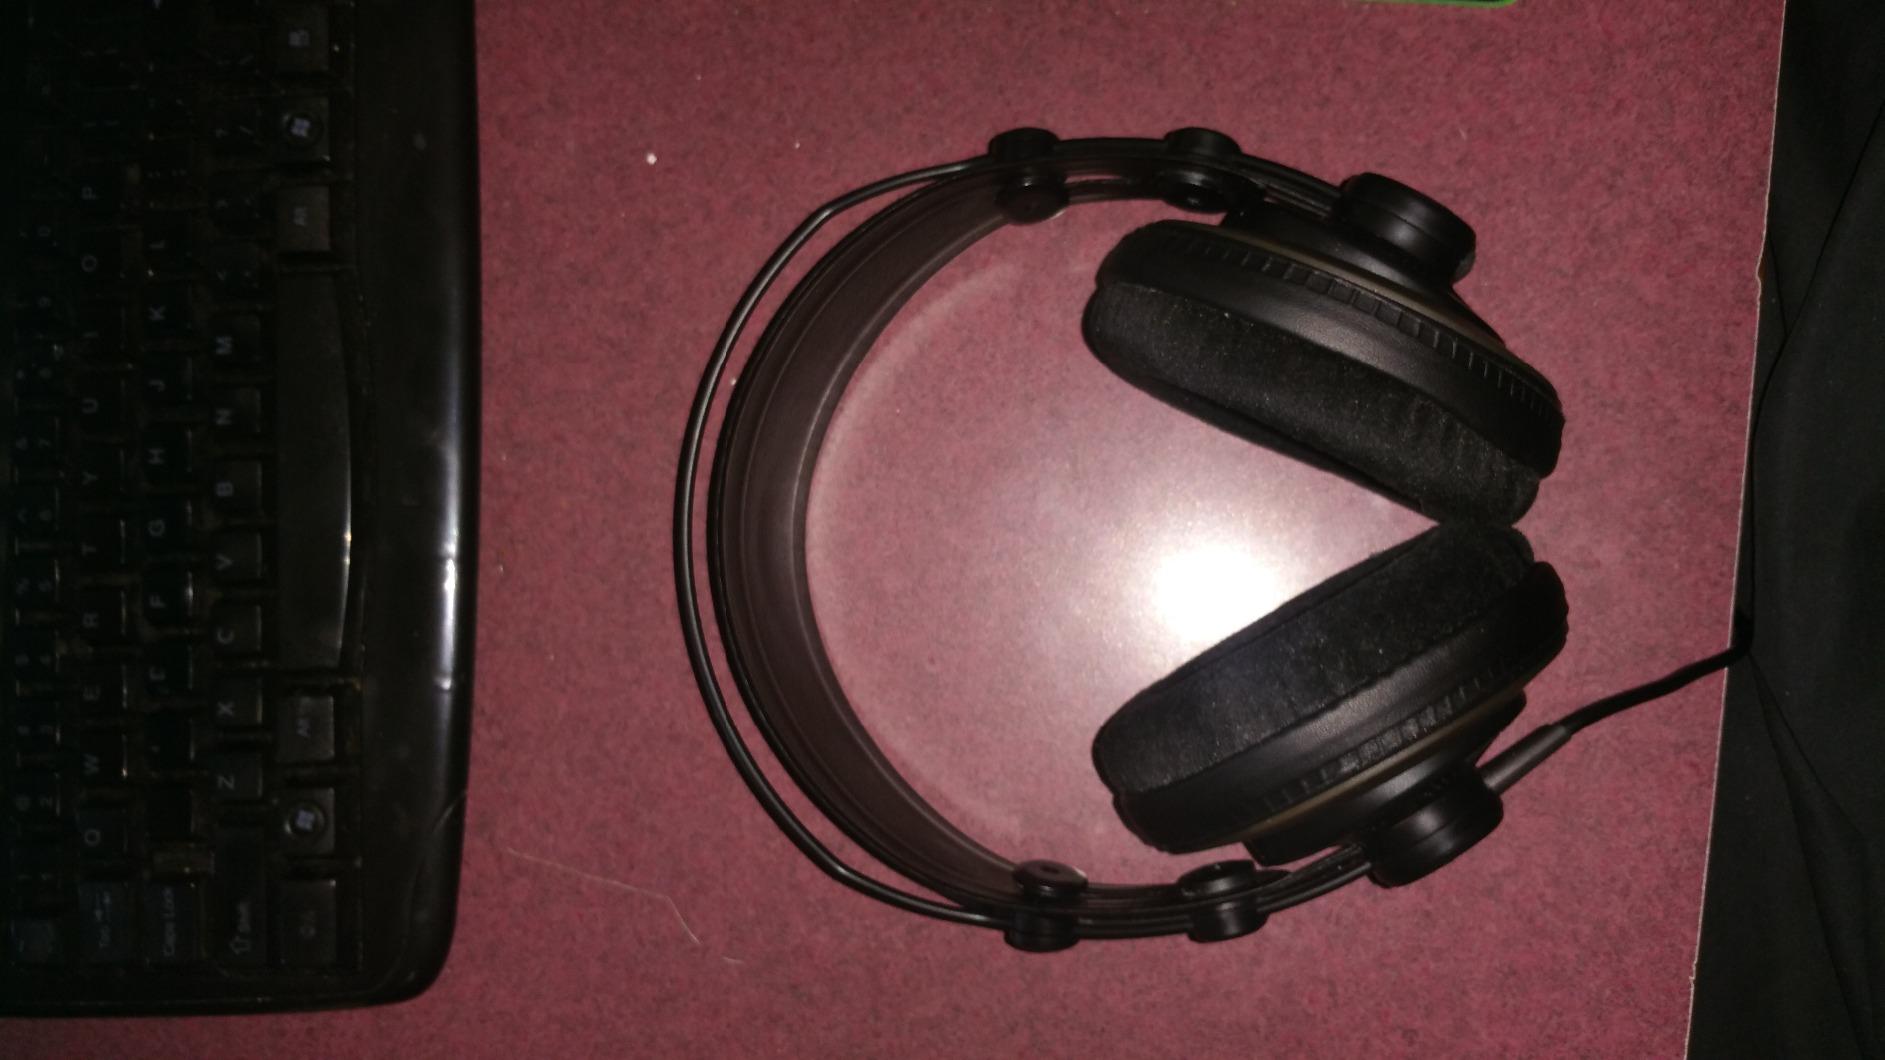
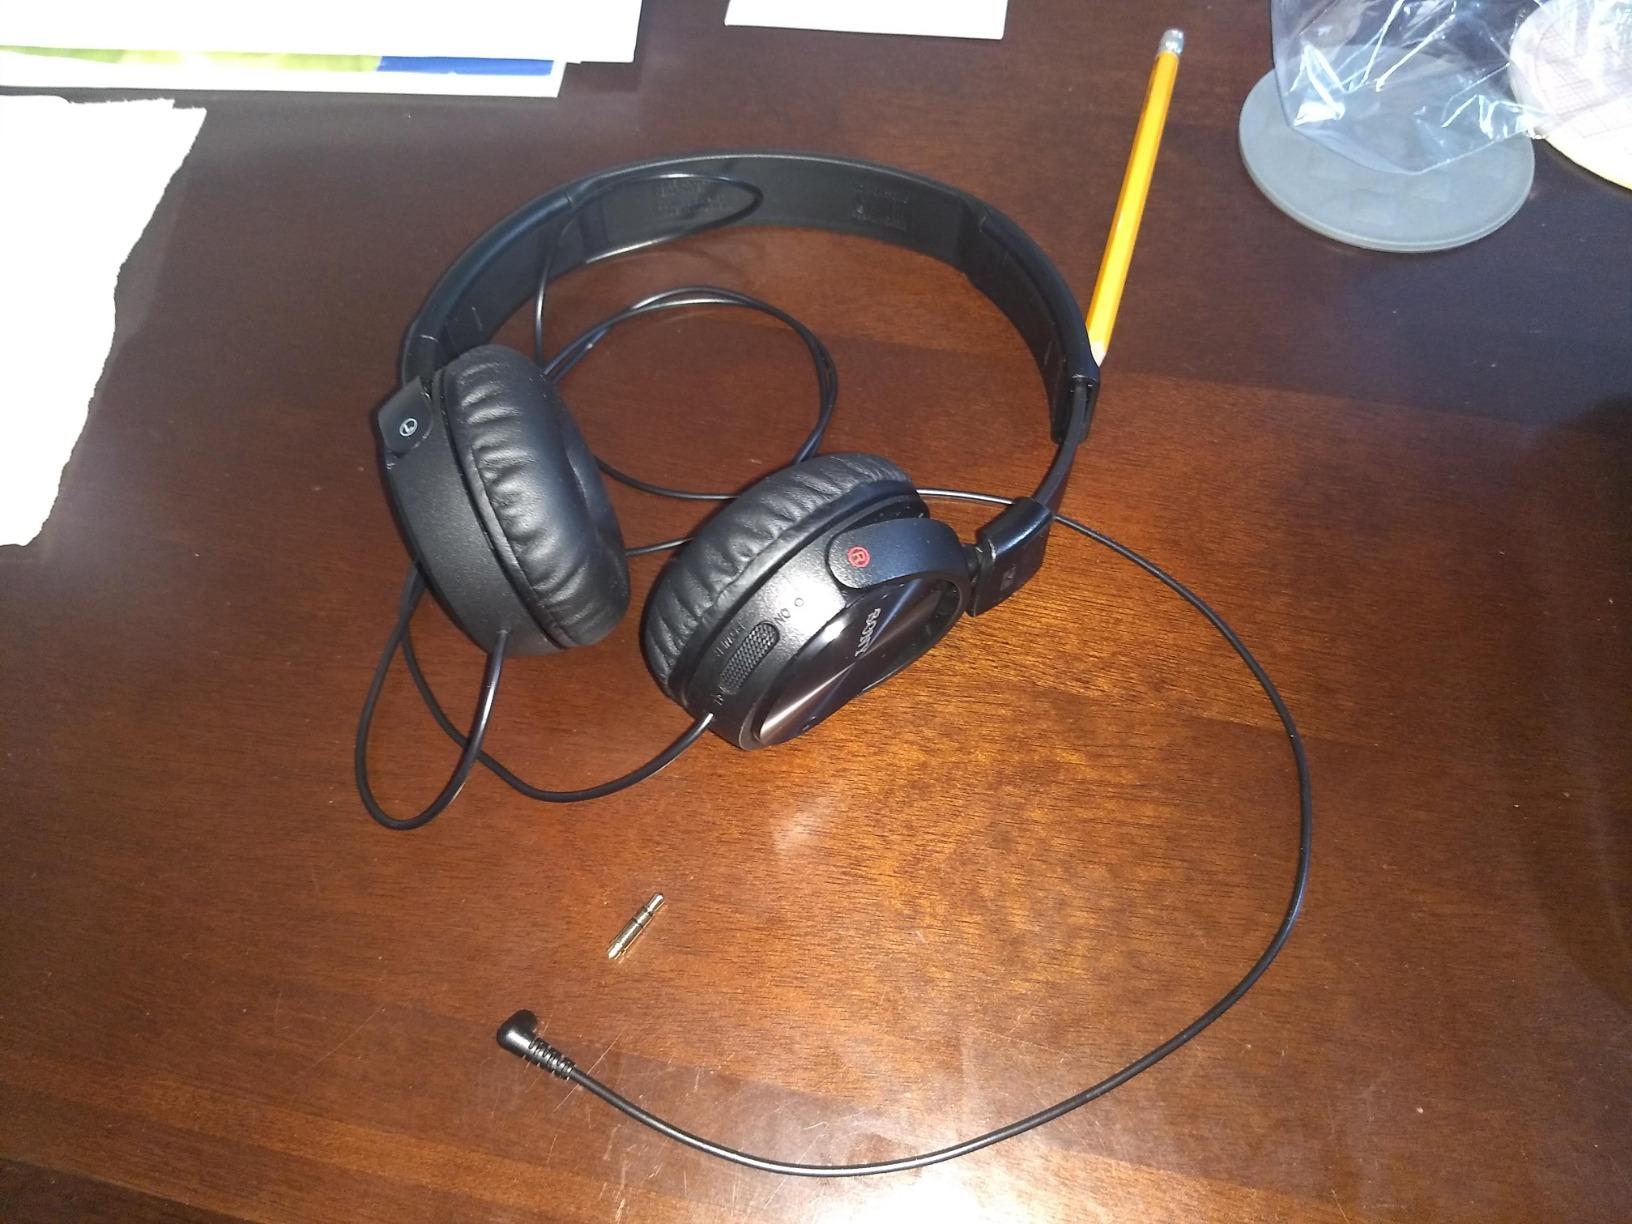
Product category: headphones
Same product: no